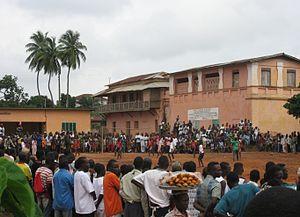
Ouidah, autrefois également appelée Ajudá est une commune du Bénin, située à 42 kilomètres de Cotonou. Cet ancien fort portugais a été au XVIIIᵉ siècle l'un des principaux centres de vente et d'embarquement d'esclaves dans le cadre de la traite occidentale.